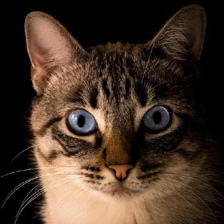
Label: animals